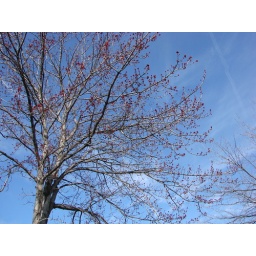
A winter tree against the cold clear January sky.